Glick–Orr House

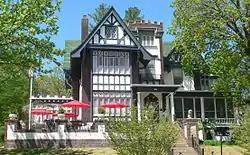

The Glick–Orr House in Atchison, Kansas was built in 1913. It was designed by architect Louis Curtiss. It was listed on the National Register of Historic Places in 1992.